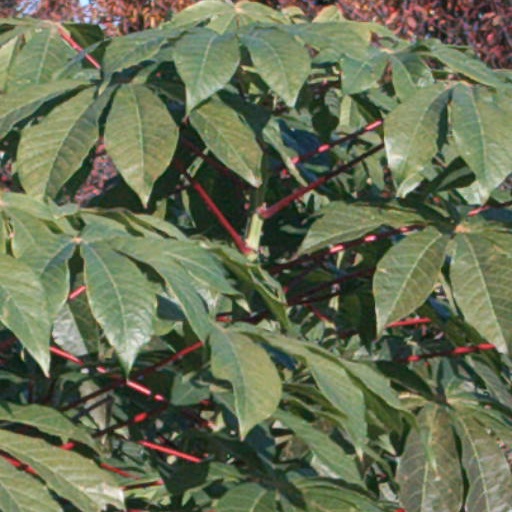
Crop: cassava